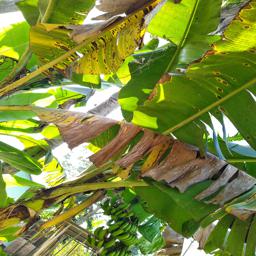
Label: JAHAJI LEAF